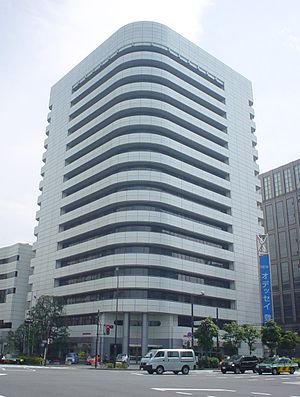
Honda
Honda Motor Company, Ltd. er en japansk multinational industrivirksomhed, der primært er kendt som fabrikant af biler og motorcykler. Hovedsædet er i Minato, Tokyo.